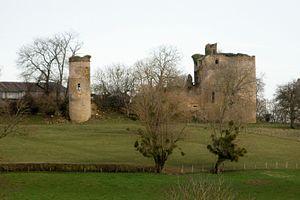
Frasnay-Reugny, château du Ravier
Frasnay-Reugny est une commune française située dans le département de la Nièvre, en région Bourgogne-Franche-Comté.